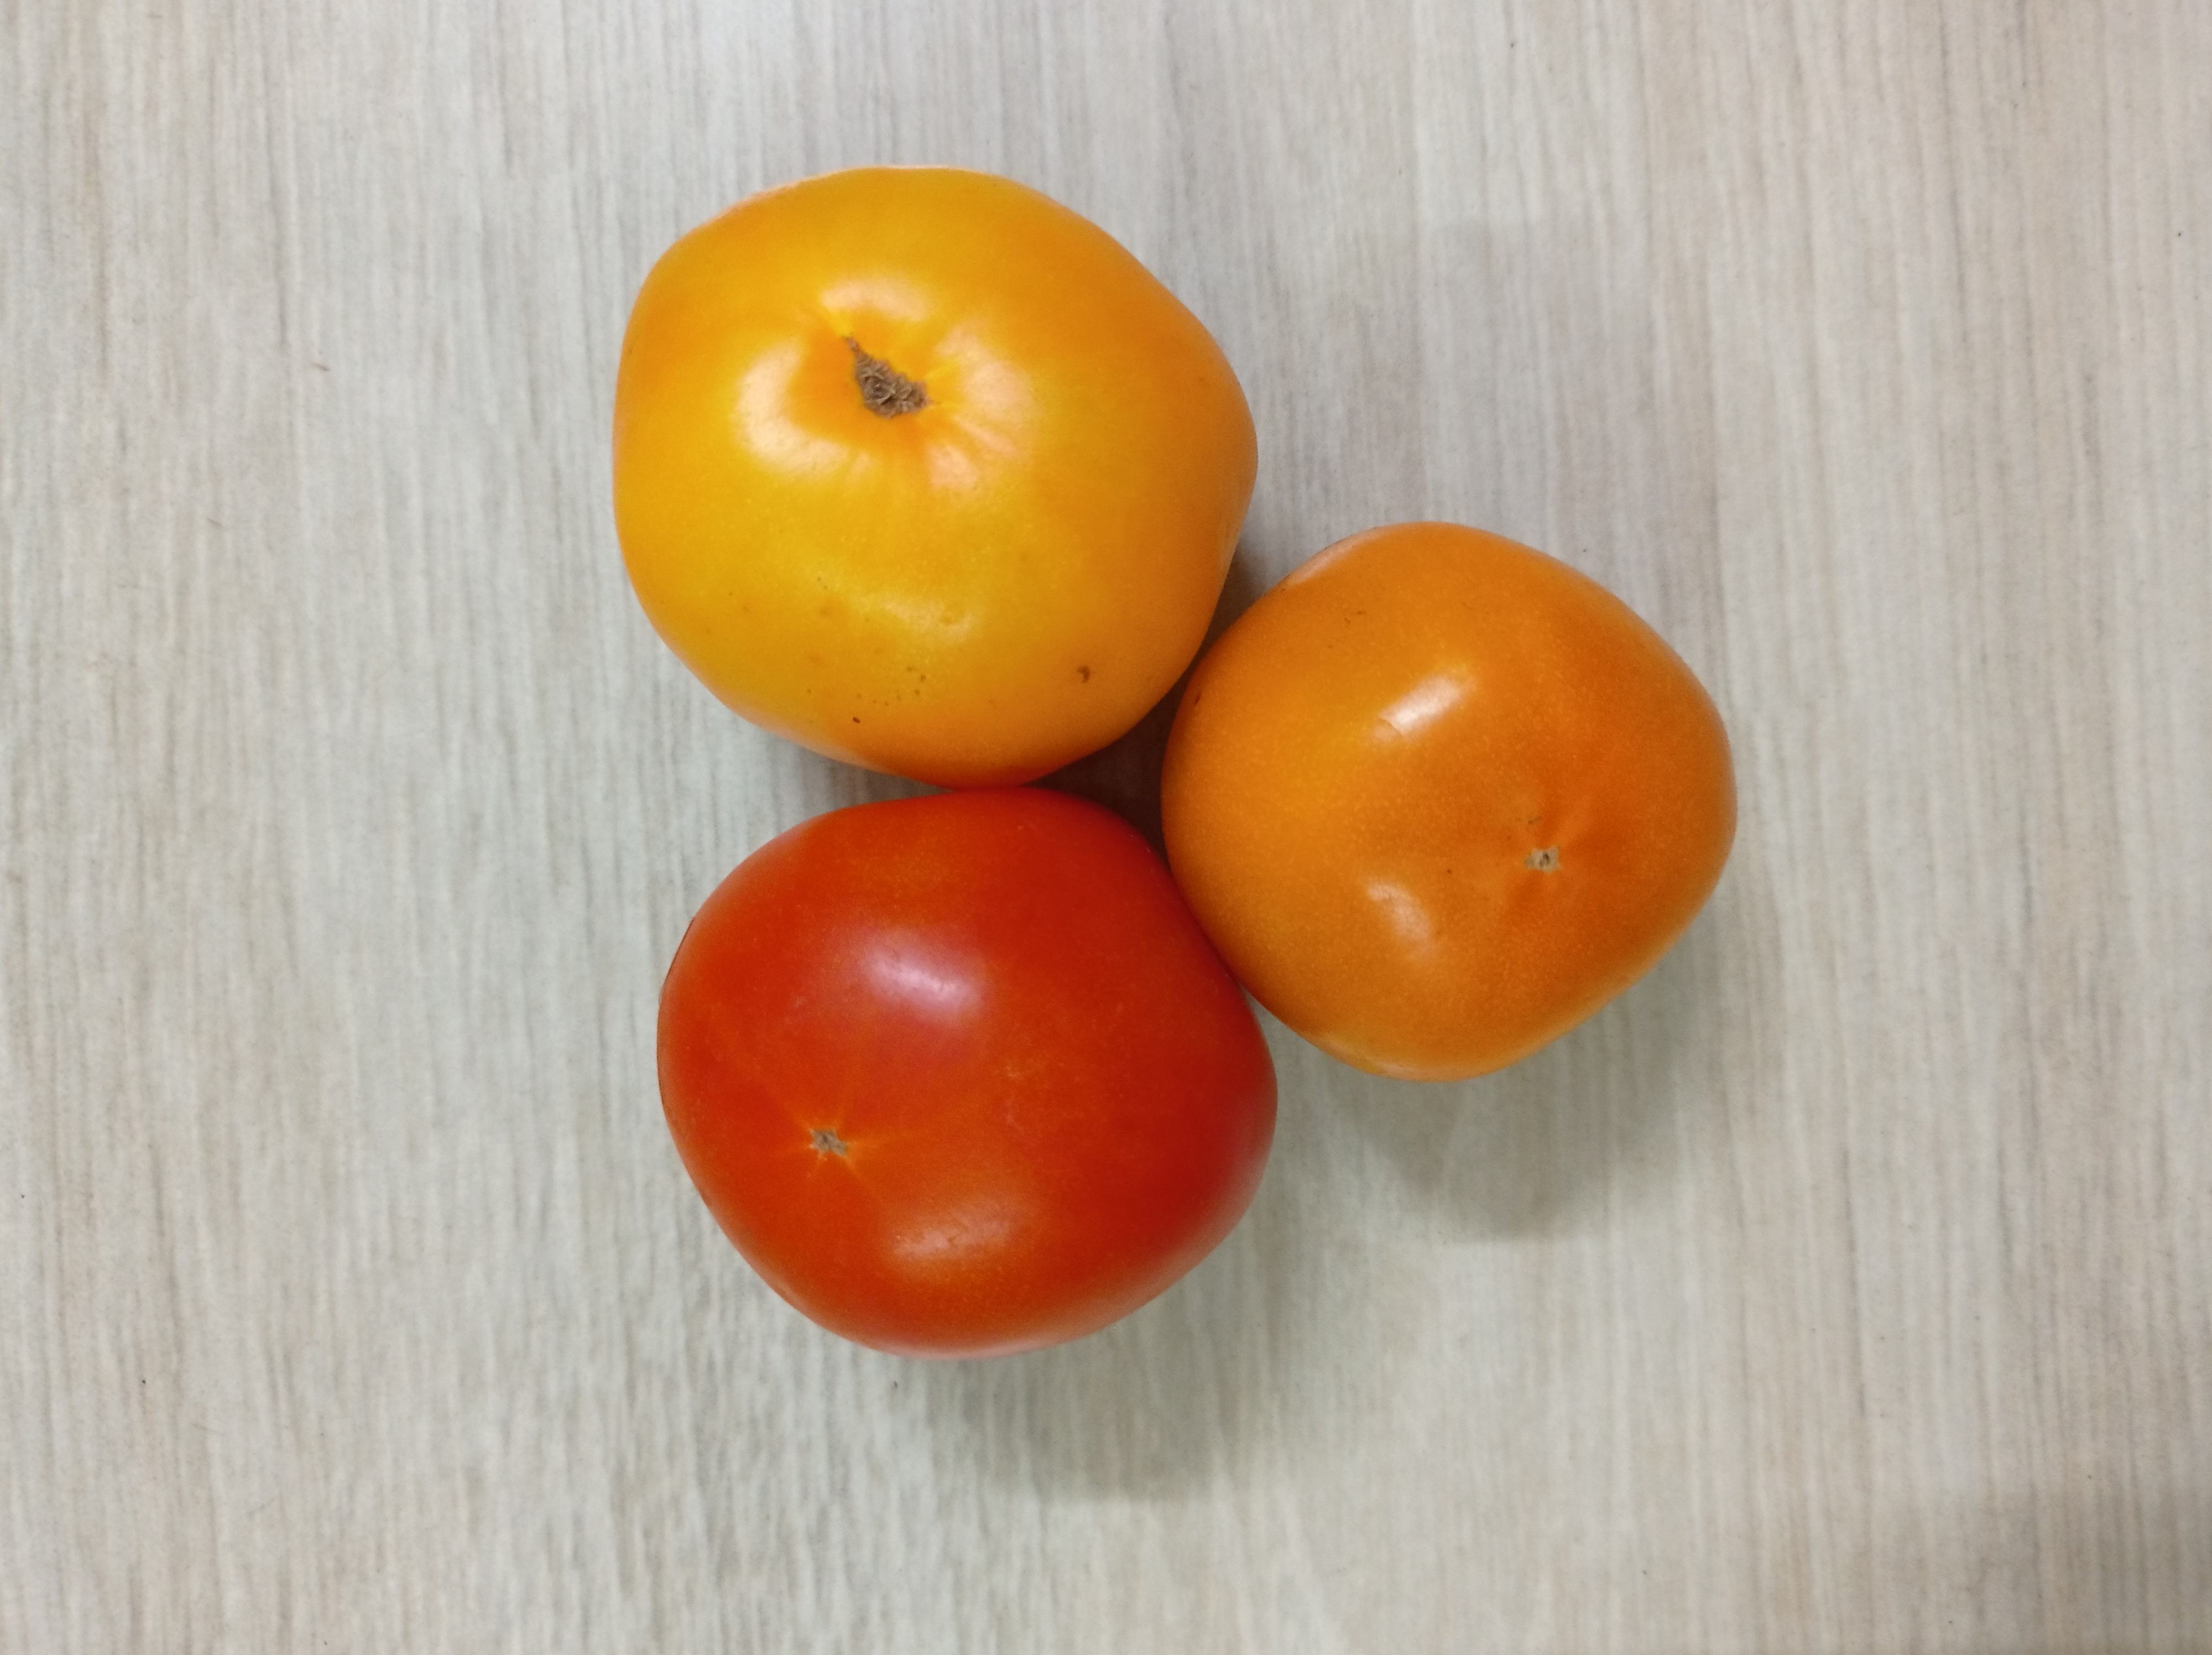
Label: Fresh